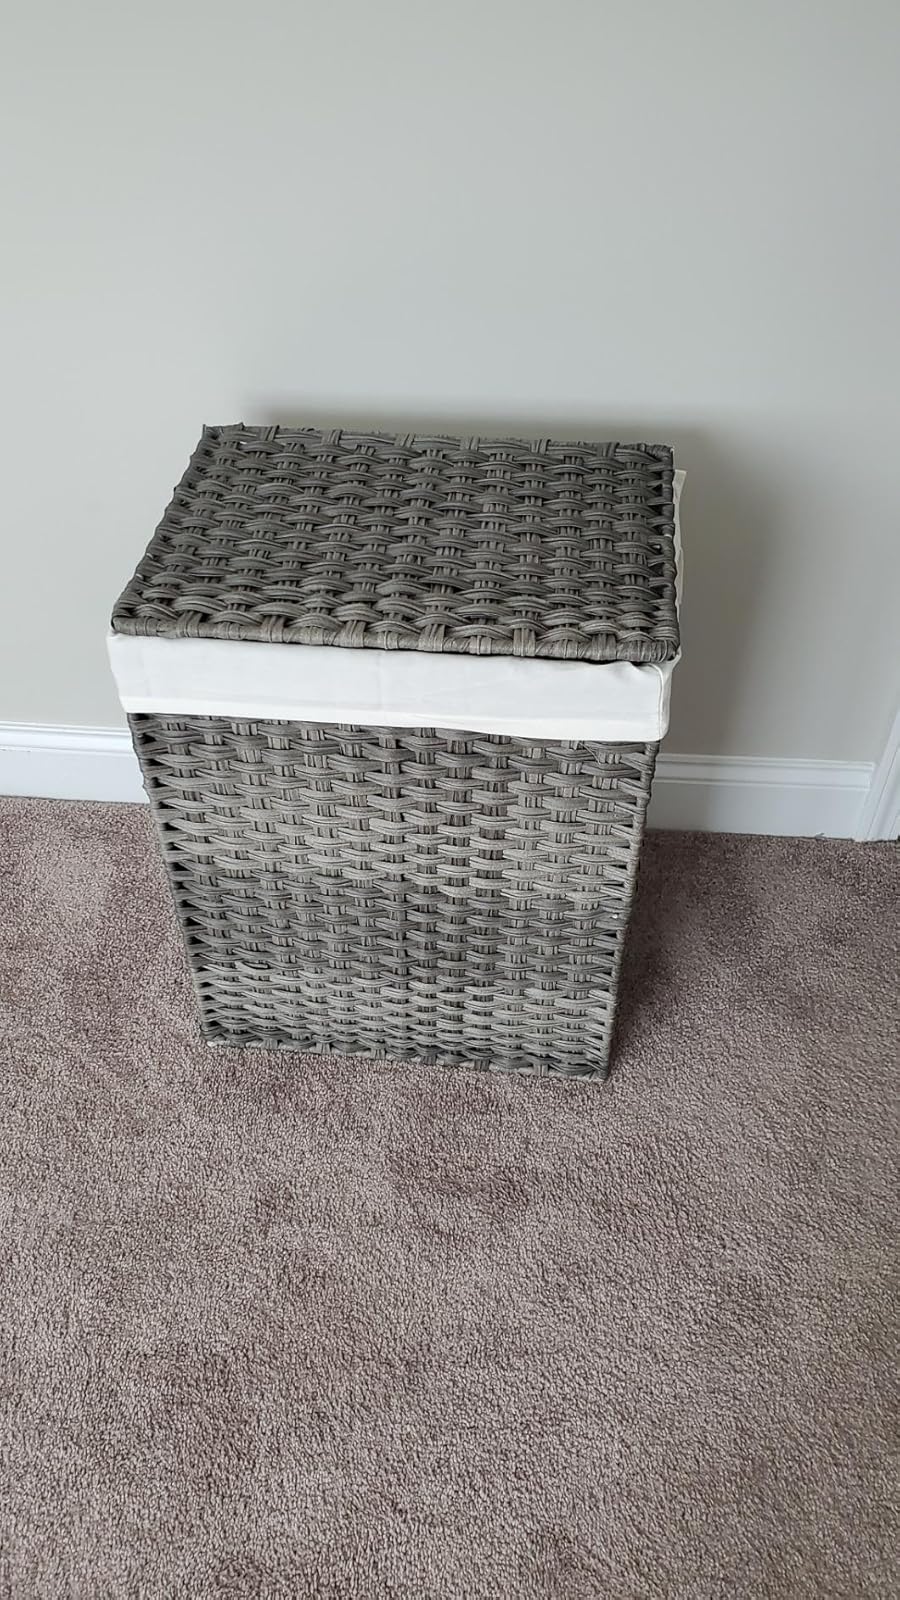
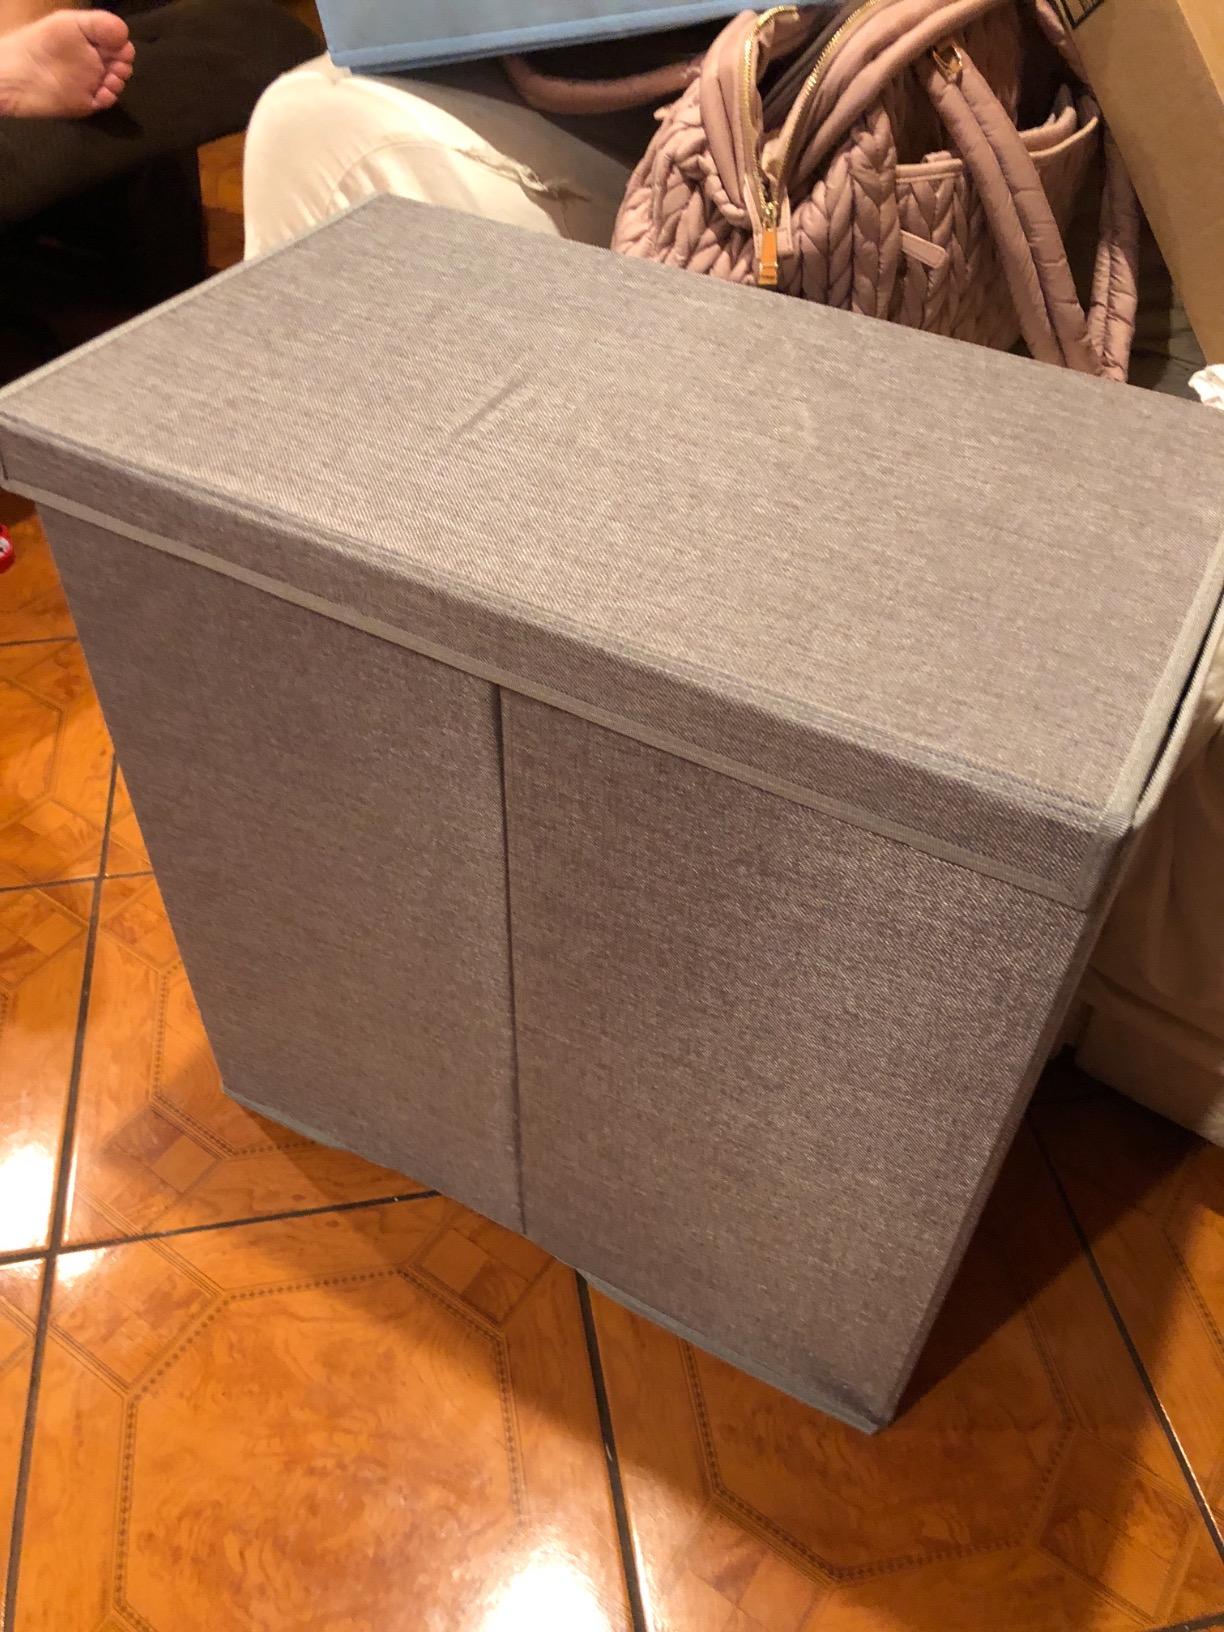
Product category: items_hamper
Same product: no